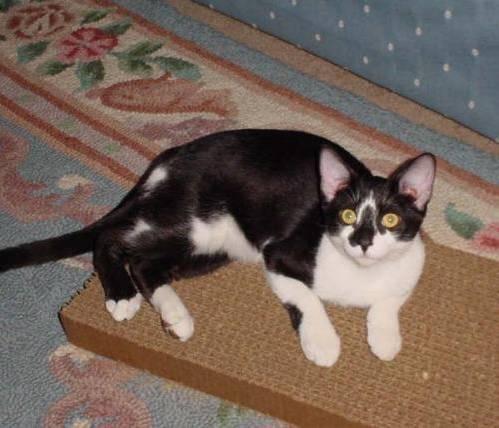
cat